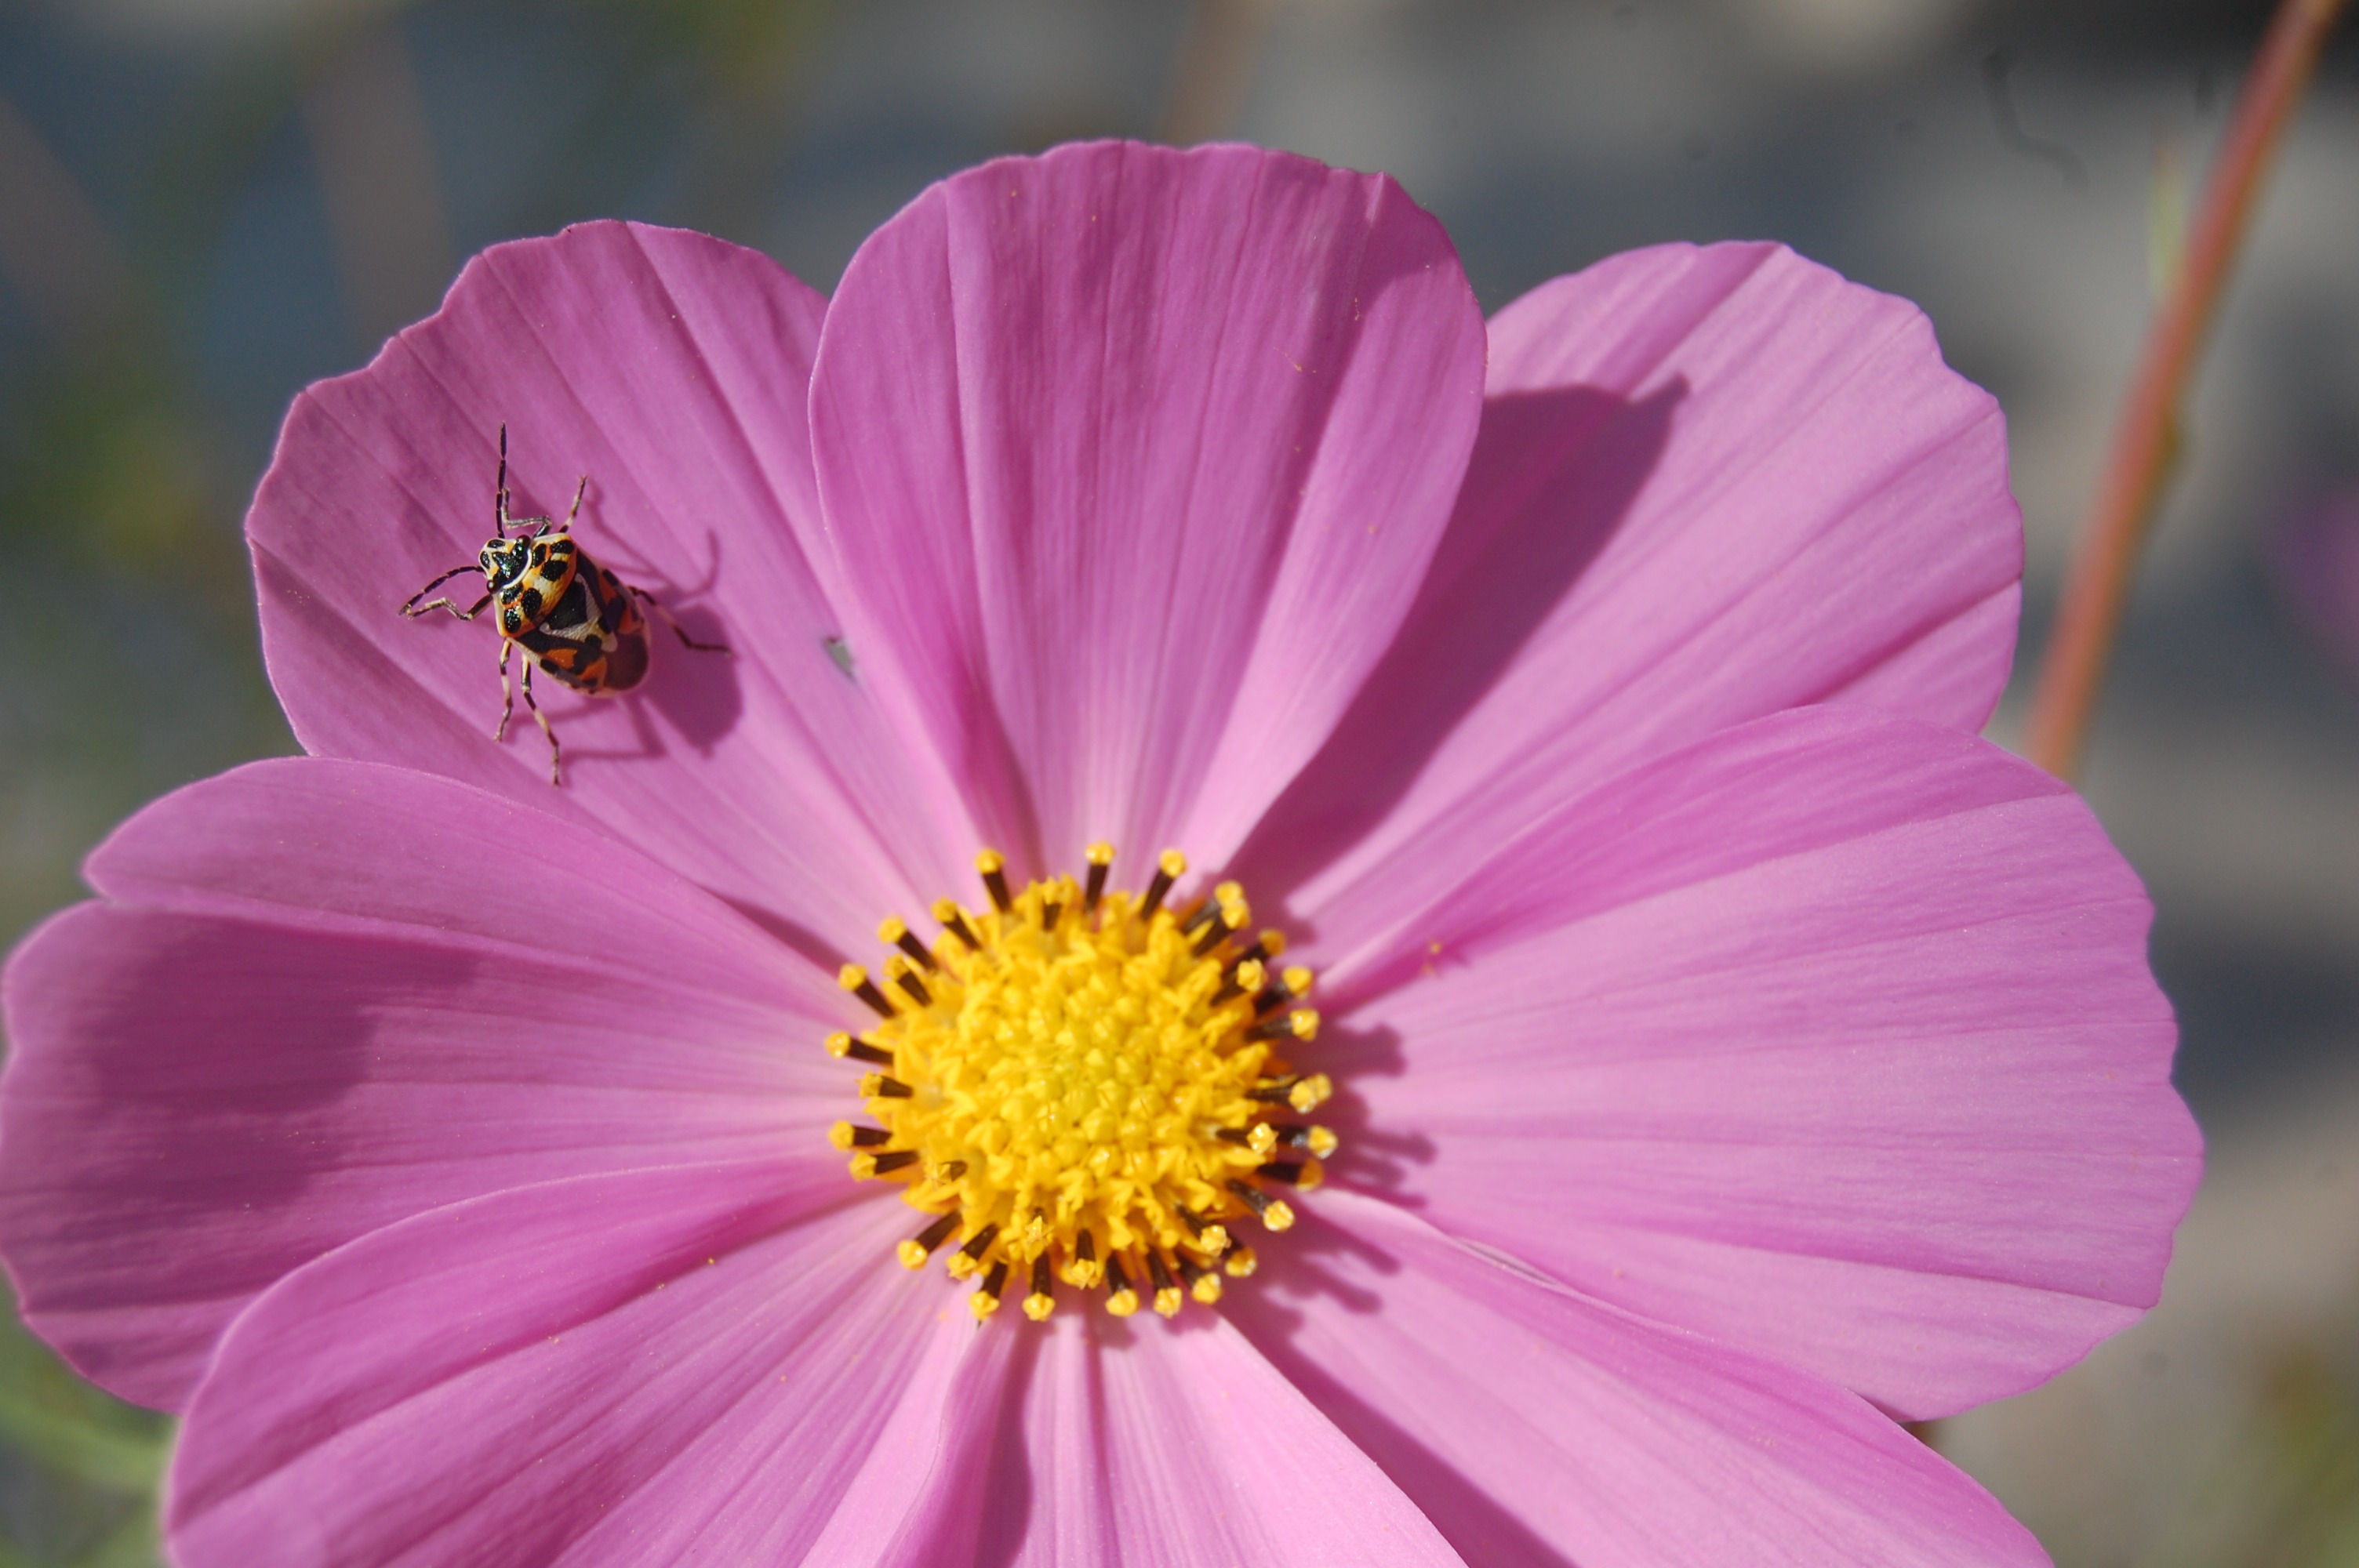
blossom, plant, photography, cosmos, flower, petal, spring, botany, pink, flora, wildflower, close up, spring flowers, macro photography, flowering plant, daisy family, annual plant, plant stem, land plant, garden cosmos